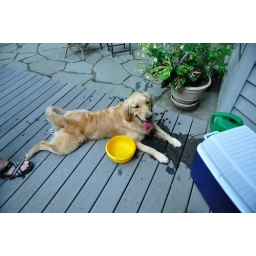
Brady likes to dump over water bowls and lay in the water. Doesn't do much for his thirst though!